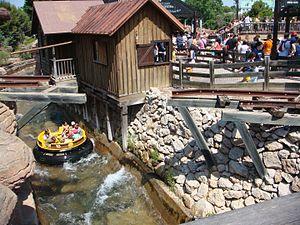
Elitch Gardens réouverture du parc après relocalisation
Grand Canyon Rapids est une attraction aquatique de type bouées, située dans le parc à thème espagnol PortAventura proche de Barcelone.